Greek Civil War

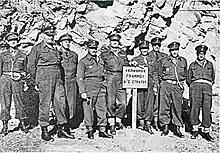
The leadership of the National Army after the successful operations in Grammos sector (Operation Pyrsos/Torch). Thrasyvoulos Tsakalotos is at the front.

Despite setbacks, such as the defeat at Konitsa, the DSE reached the height of its power in 1948, extending its operations to Attica, within 20 km of Athens. It drew on more than 20,000 fighters, both men and women, and a network of sympathizers and informants in every village and suburb.